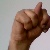
The image shows a hand gesture representing the letter 'N' in Indian Sign Language.